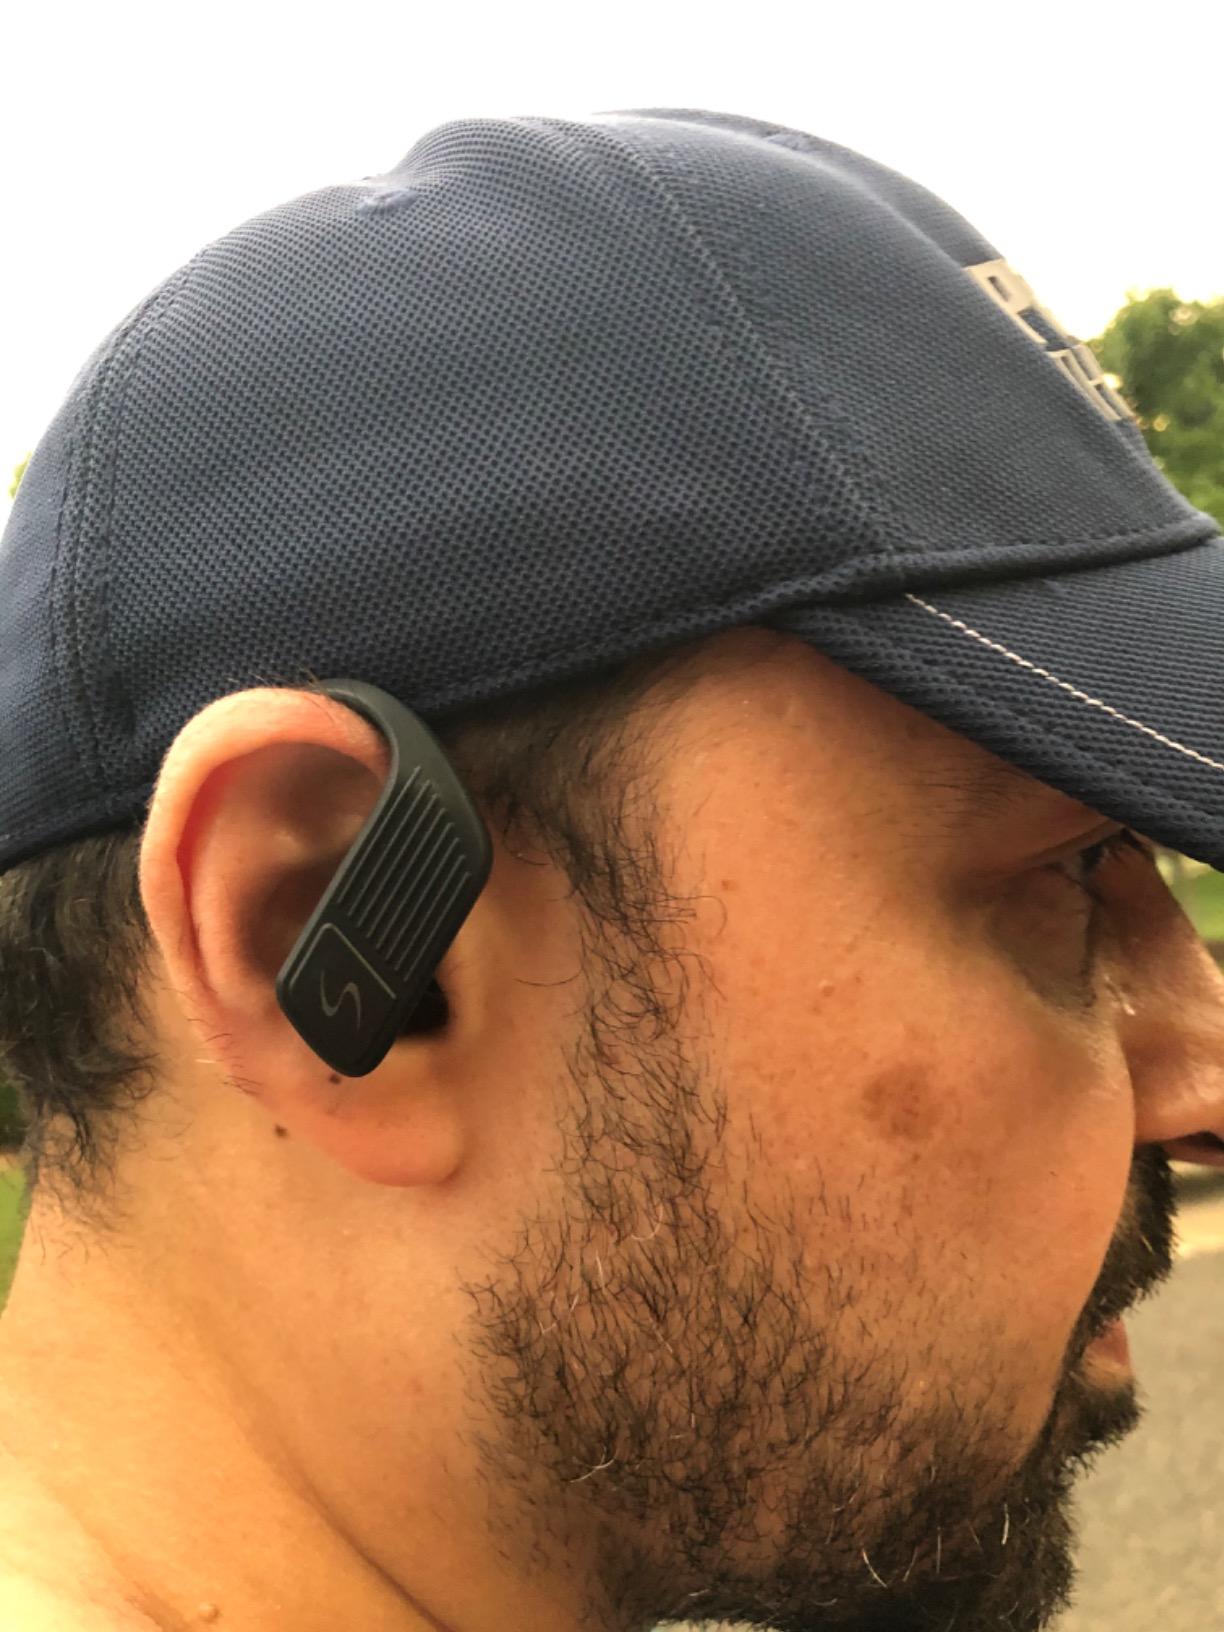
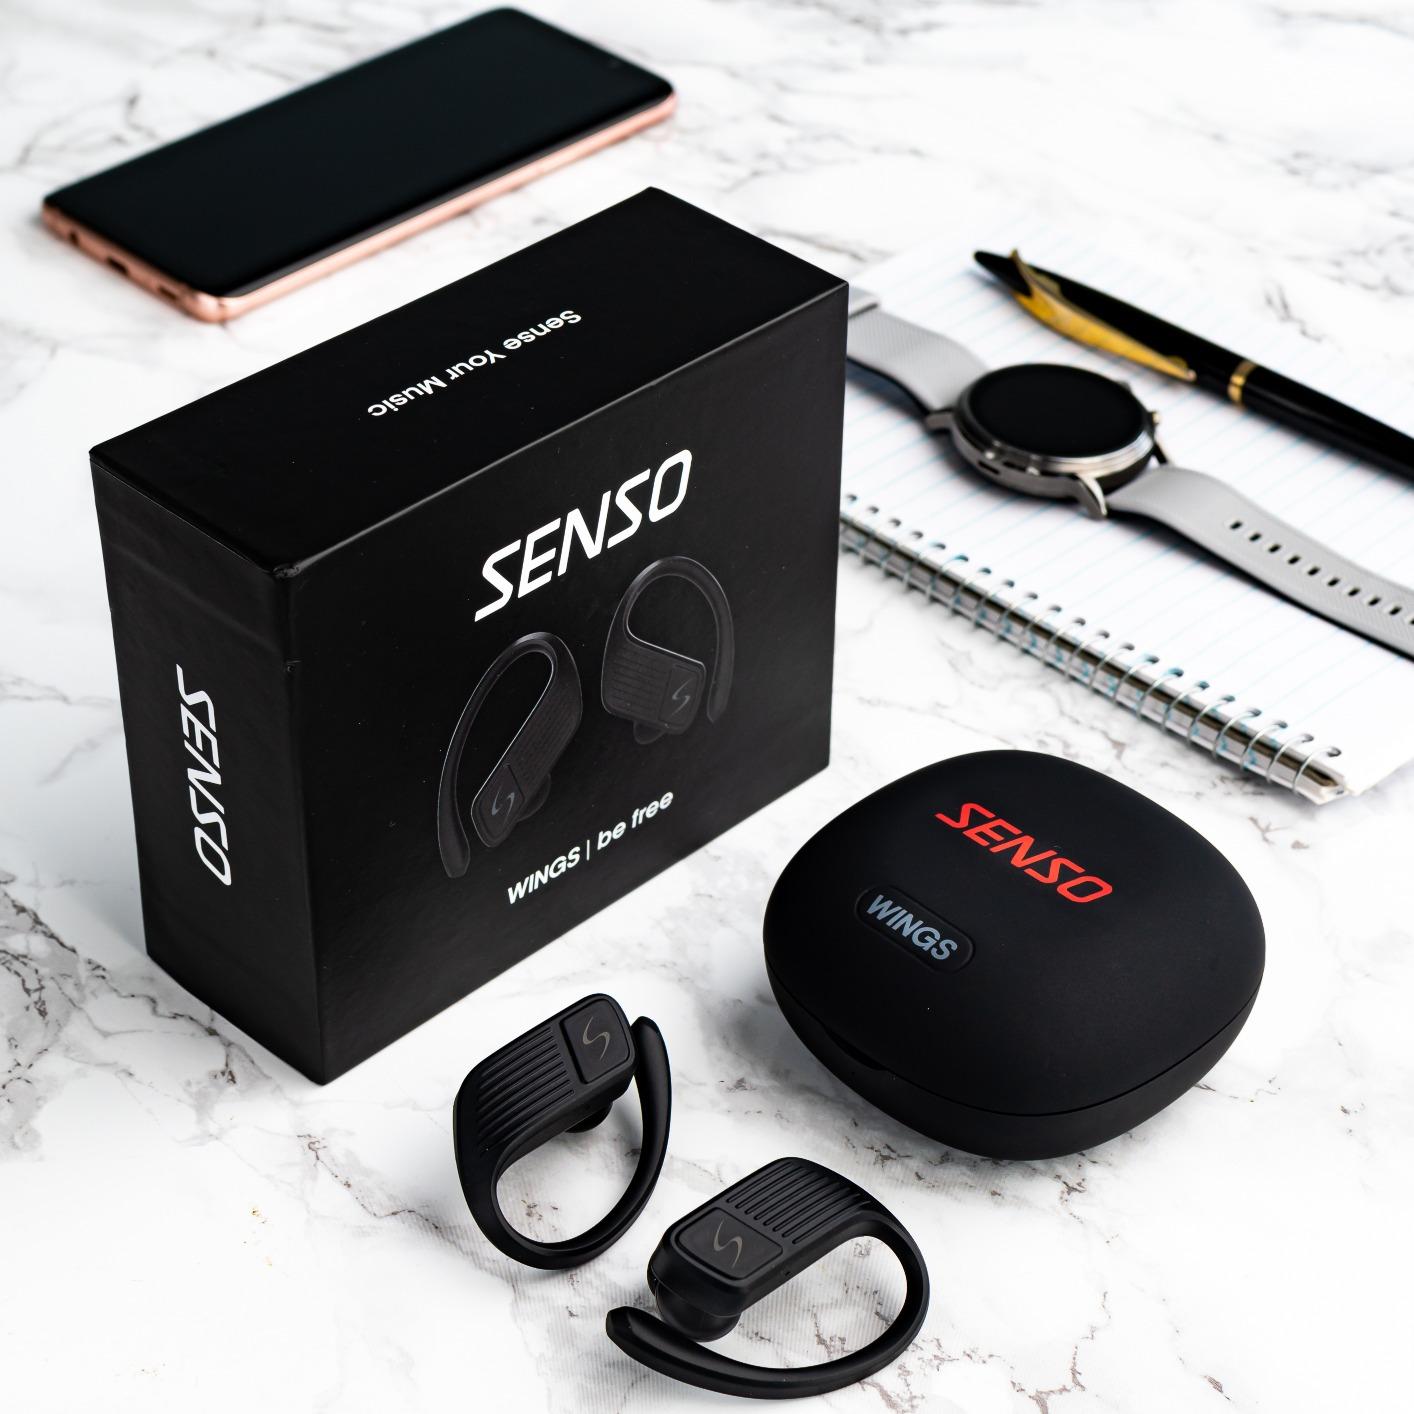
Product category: earbuds
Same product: yes